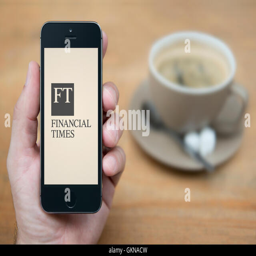
a man looks at computer which displays the logo , while sat with a cup of coffee